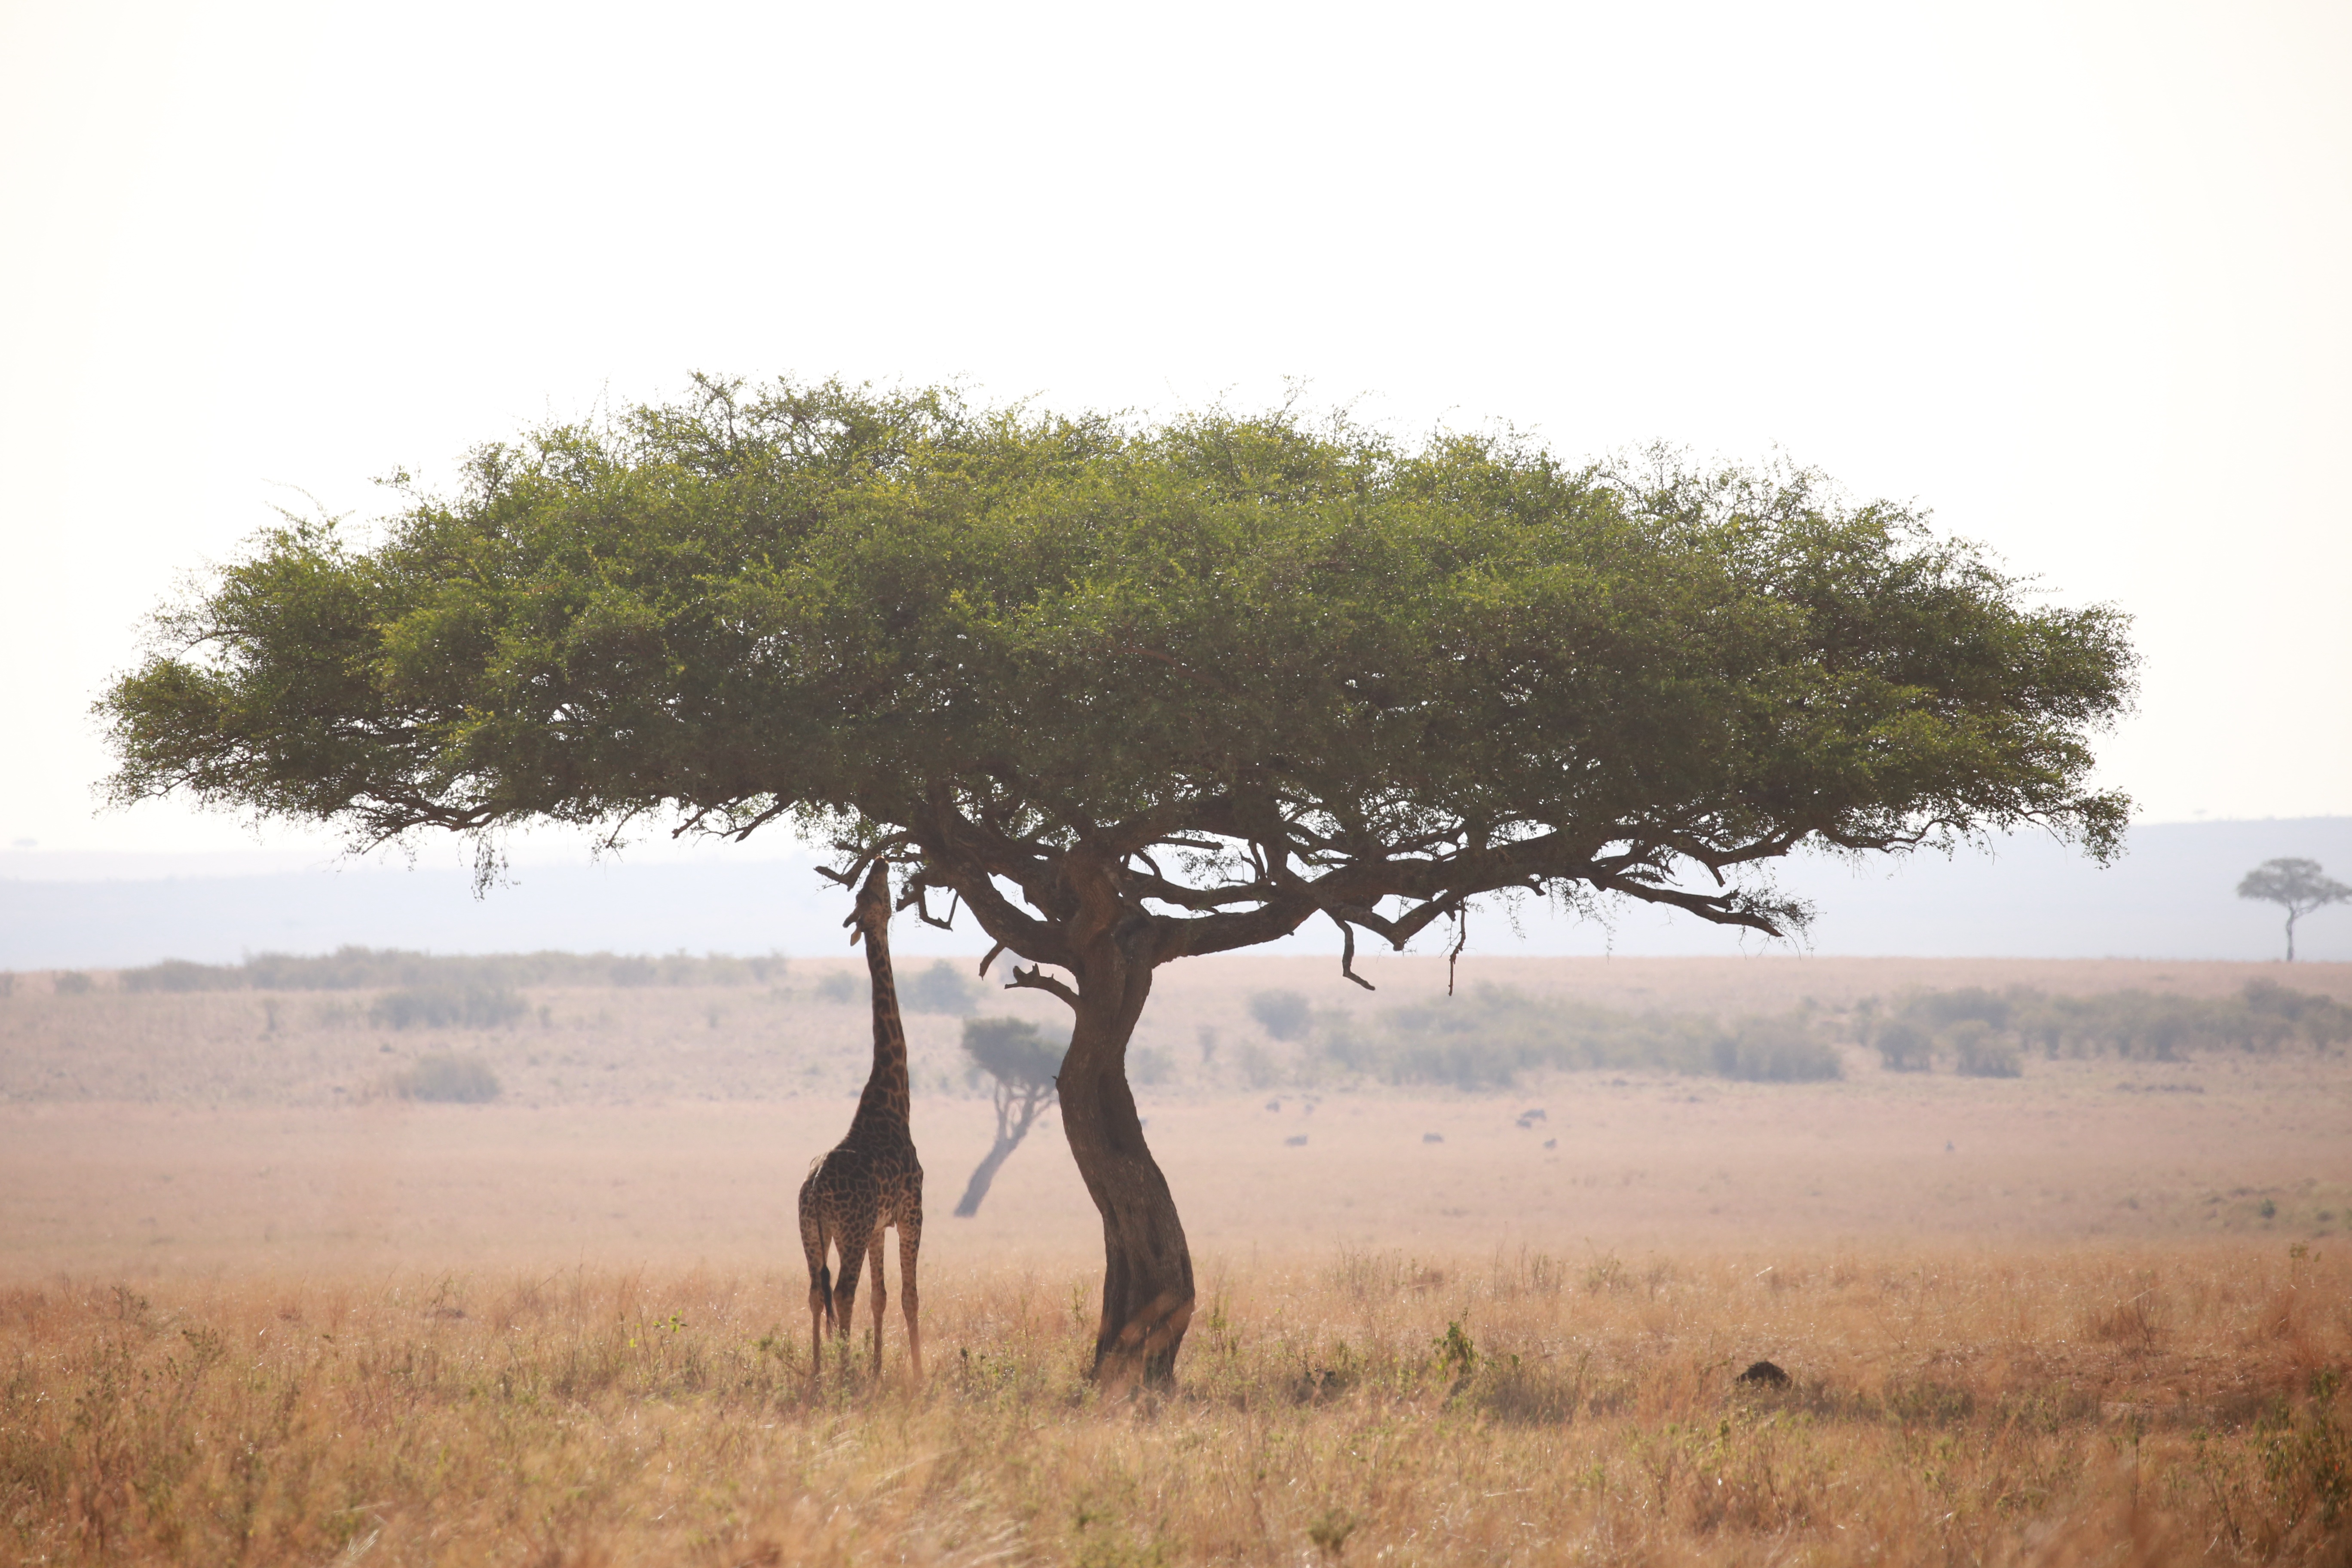
tree, prairie, wildlife, fauna, savanna, plain, giraffe, grassland, safari, ecosystem, giraffidae, natural environment, woody plant